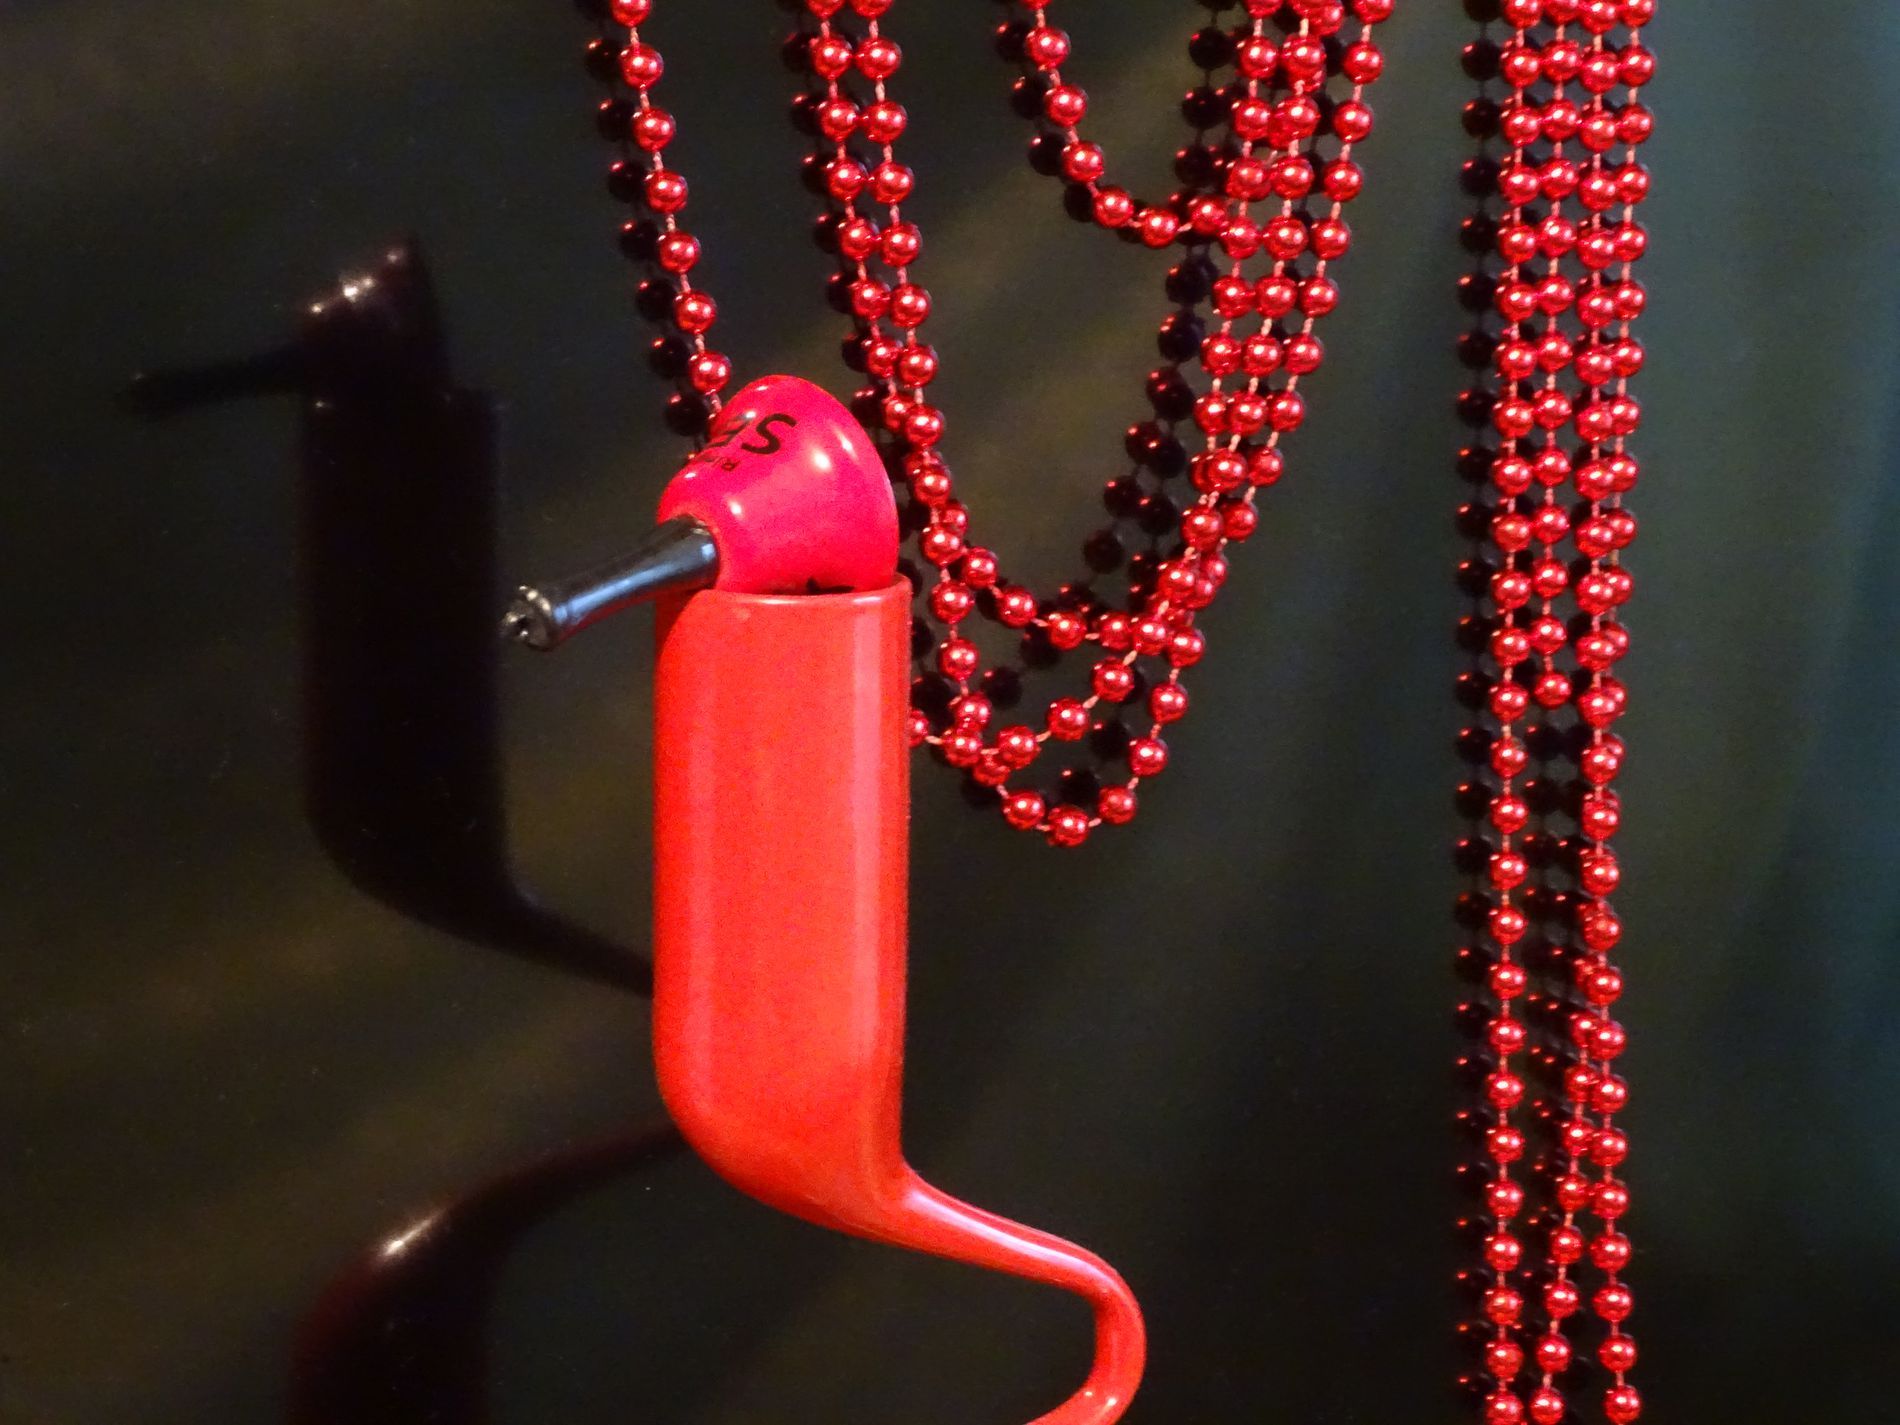
Accessories and Beads
The photo shows a red Accessories shaped like a chili pepper screwed into a dark wall. Hanging next to it are several long strands of shiny red beads.
Eye Level. This photo is taken indoors with a strong light focused on the red Accessories and beads, making them pop against the dark wall. The setting feels like it could be part of a themed room or a creative display. The color palette is simple, with mostly red and black, which creates a bold and striking contrast. The photo feels vibrant.
Labels: Accessories, Bead, Jewelry, Necklace, Whistle, Bead Necklace, Ornament, Dark Background, Beads
Camera: SONY DSC-HX400V
Aperture: F4
Exposure: 1/10 sec
ISO: 1600
Focal length: 16.2 mm